COVID-19 vaccine card

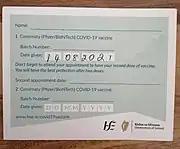
A COVID-19 Vaccination Record Card issued by the Health Service Executive (HSE) in Ireland

On 12 July 2021, fully vaccinated people in Ireland began receiving their EU Digital COVID Certificates via email or post. The EU Digital COVID Certificate in Ireland was initially used for international travel as restrictions into and out of the country eased from 19 July, but was also used in restaurants, hotels and bars as proof of vaccination to gain access to indoor hospitality, as well as in nightclubs, indoor live entertainment, cinemas, theatres and gyms. Requirements on the use of vaccine certificates domestically were scrapped in January 2022.